Gene Roddenberry

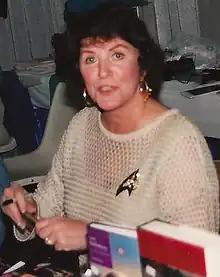
Majel Barrett at a "Star Trek" convention in 2007

Lacking funds in the early 1970s, Roddenberry was unable to buy the full rights to "Star Trek" for $150,000 ($ million in ) from Paramount. Lou Scheimer approached Paramount in 1973 about creating an animated "Star Trek" series. Credited as "executive consultant" and paid $2,500 per episode, Roddenberry was granted full creative control of "". Although he read all the scripts and "sometimes [added] touches of his own", he relinquished most of his authority to "de facto" showrunner/associate producer D. C. Fontana.